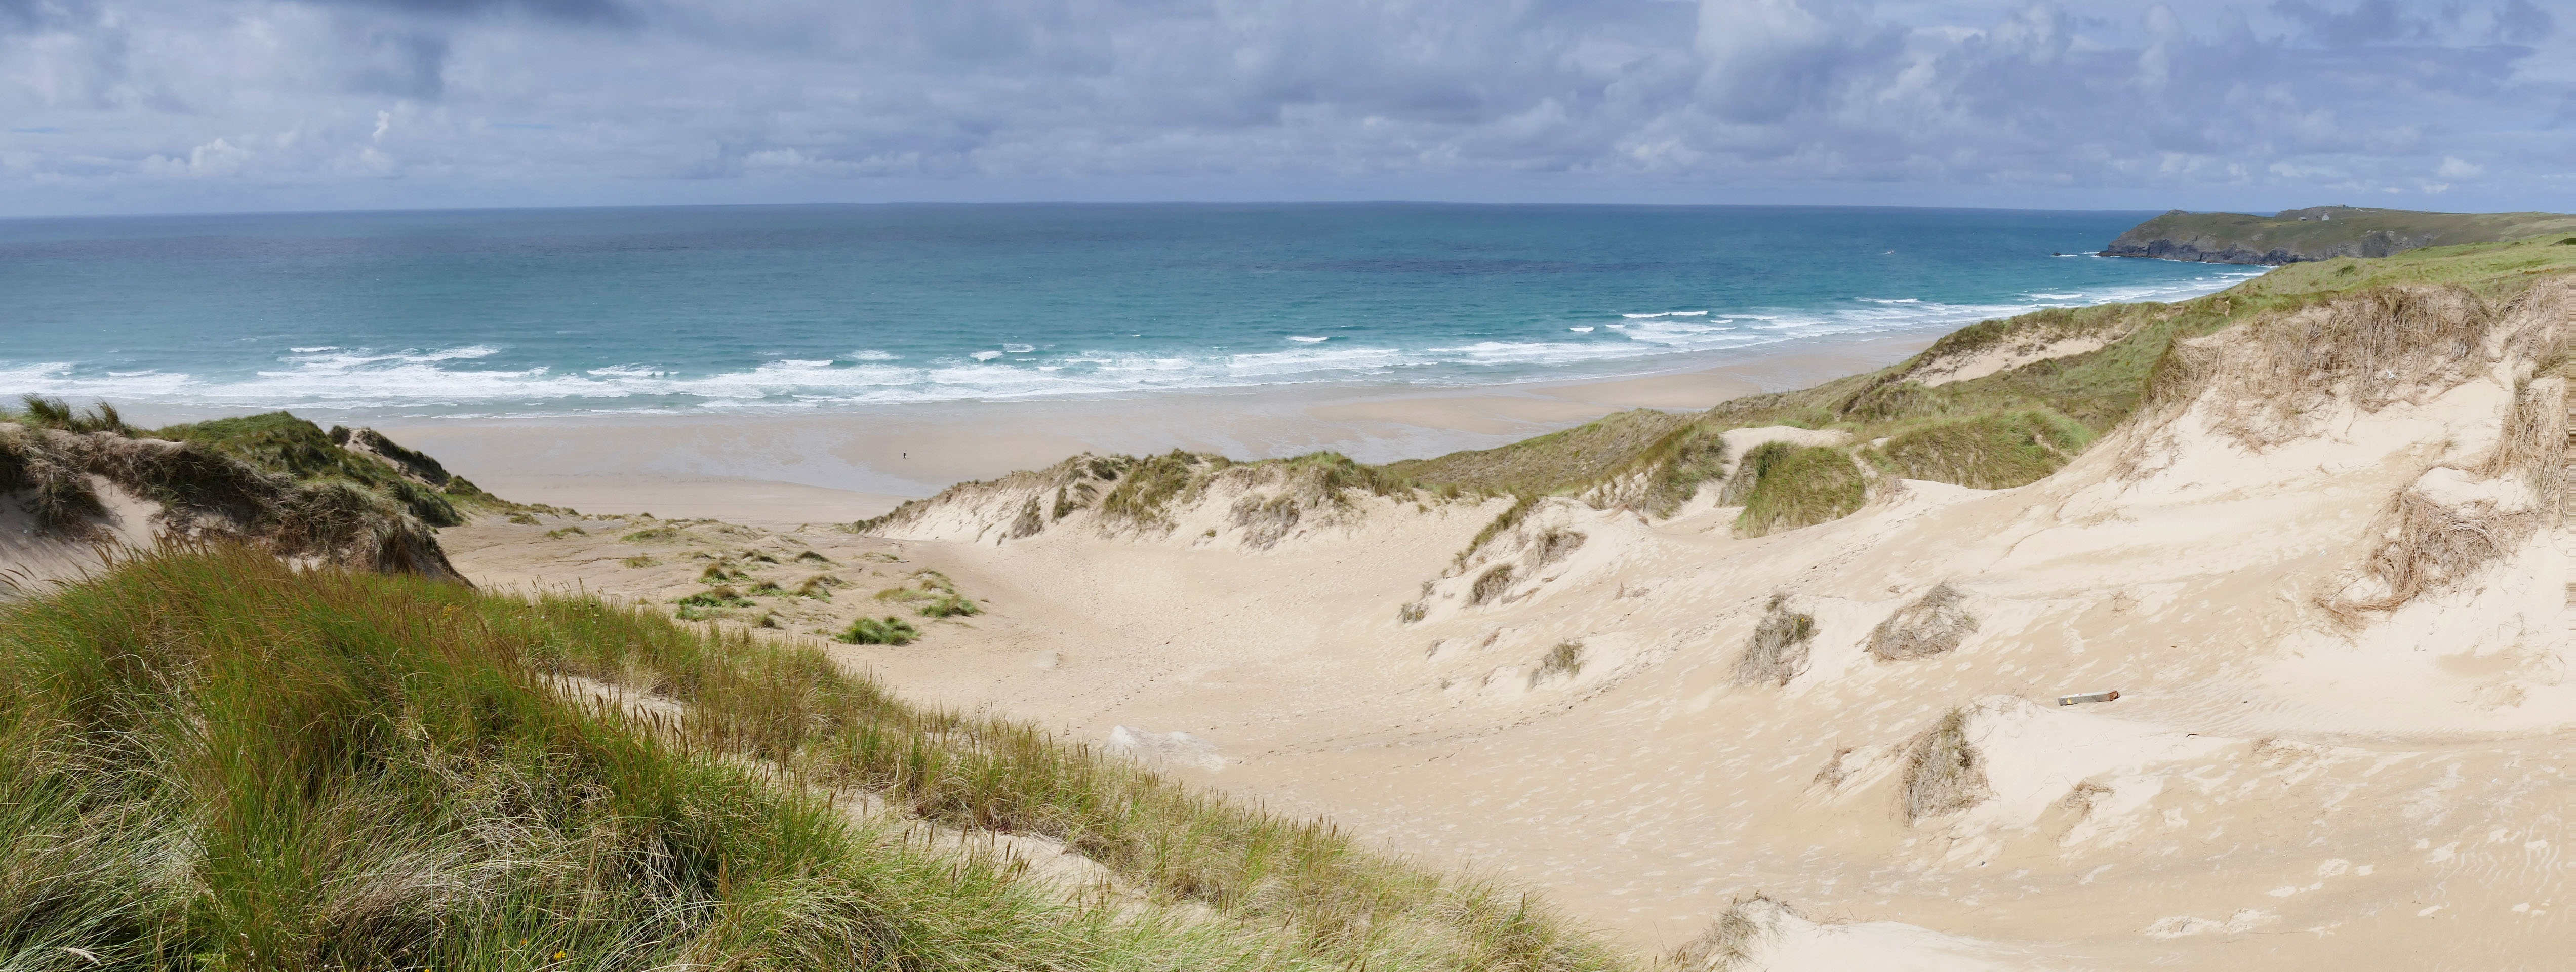
beach, landscape, sea, coast, water, nature, path, sand, ocean, sky, dune, shore, wave, coastal, tide, vacation, travel, coastline, shoreline, cliff, seaside, europe, surfing, scenic, seascape, scenery, holiday, bay, blue, rocky, seashore, terrain, material, body of water, rocks, outdoors, uk, england, south, places, dunes, west, north, waves, clouds, beaches, british, atlantic, english, britain, united, habitat, cornwall, newquay, cape, landform, cornish, bude, penhale sands, perranporth, perran, reen, natural environment, wind wave